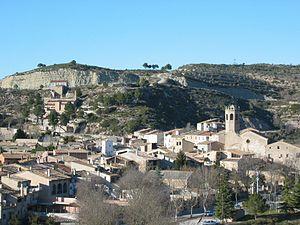
Copons est une commune de la province de Barcelone, en Catalogne, en Espagne, de la comarque d'Anoia